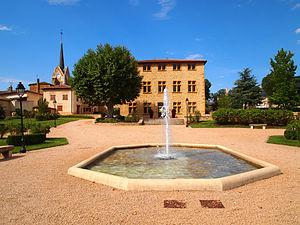
Mairie d'Arnas.
Arnas est une commune française située dans le département du Rhône, en région Auvergne-Rhône-Alpes.